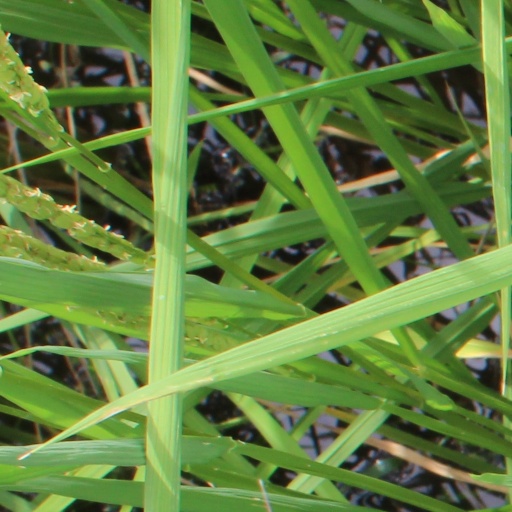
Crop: rice